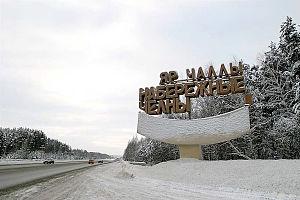
Une route européenne est une route du réseau routier européen dont la numérotation est sous la responsabilité de la Commission économique pour l'Europe des Nations unies, en vertu d'un accord européen sur les artères internationales principales du trafic, fait à Genève le 15 novembre 1975.